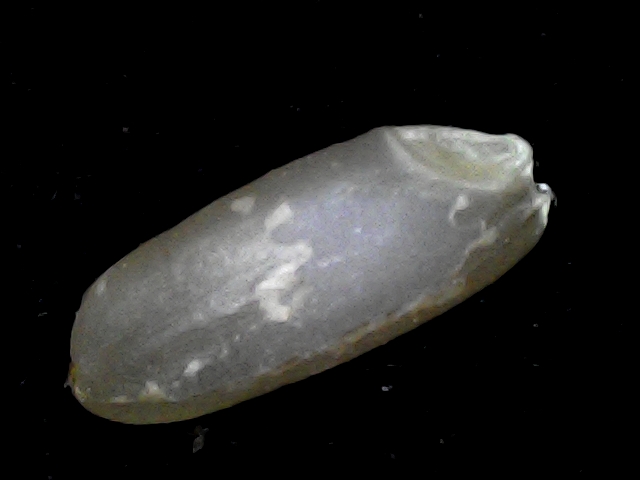
Rice variety: BD76